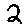
Label: 2